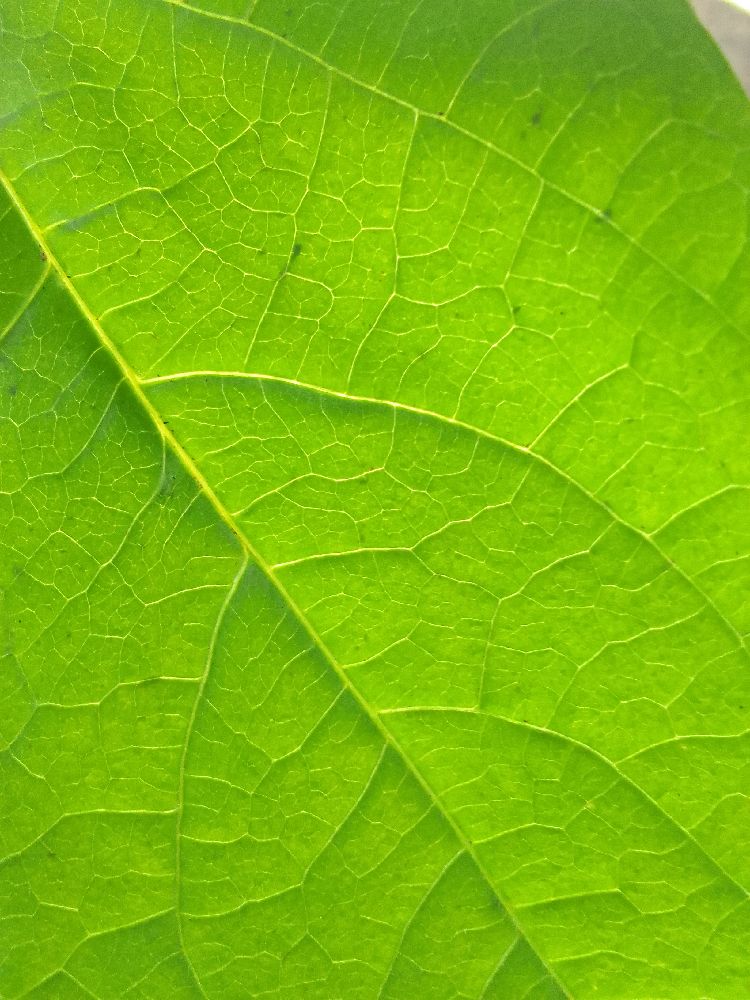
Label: healthy